Mai Mihara

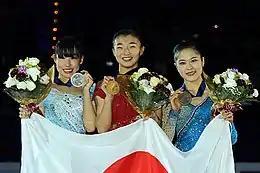
Mihara (left) with Kaori Sakamoto (center) and Satoko Miyahara (right) at the 2018 Four Continents Championships podium

In December 2016, Mihara took bronze at the Japan Championships, ranking fifth in the short and second in the free. In February 2017, she placed fourth in the short and first in the free at the Four Continents Championships in Gangneung, South Korea, outscoring Canada's Gabrielle Daleman by 3.94 points for the gold medal.